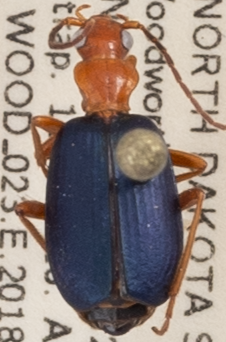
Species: Brachinus cyanochroaticus
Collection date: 2018-06-12
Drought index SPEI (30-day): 0.438
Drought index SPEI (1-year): -0.642
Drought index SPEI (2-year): -0.156